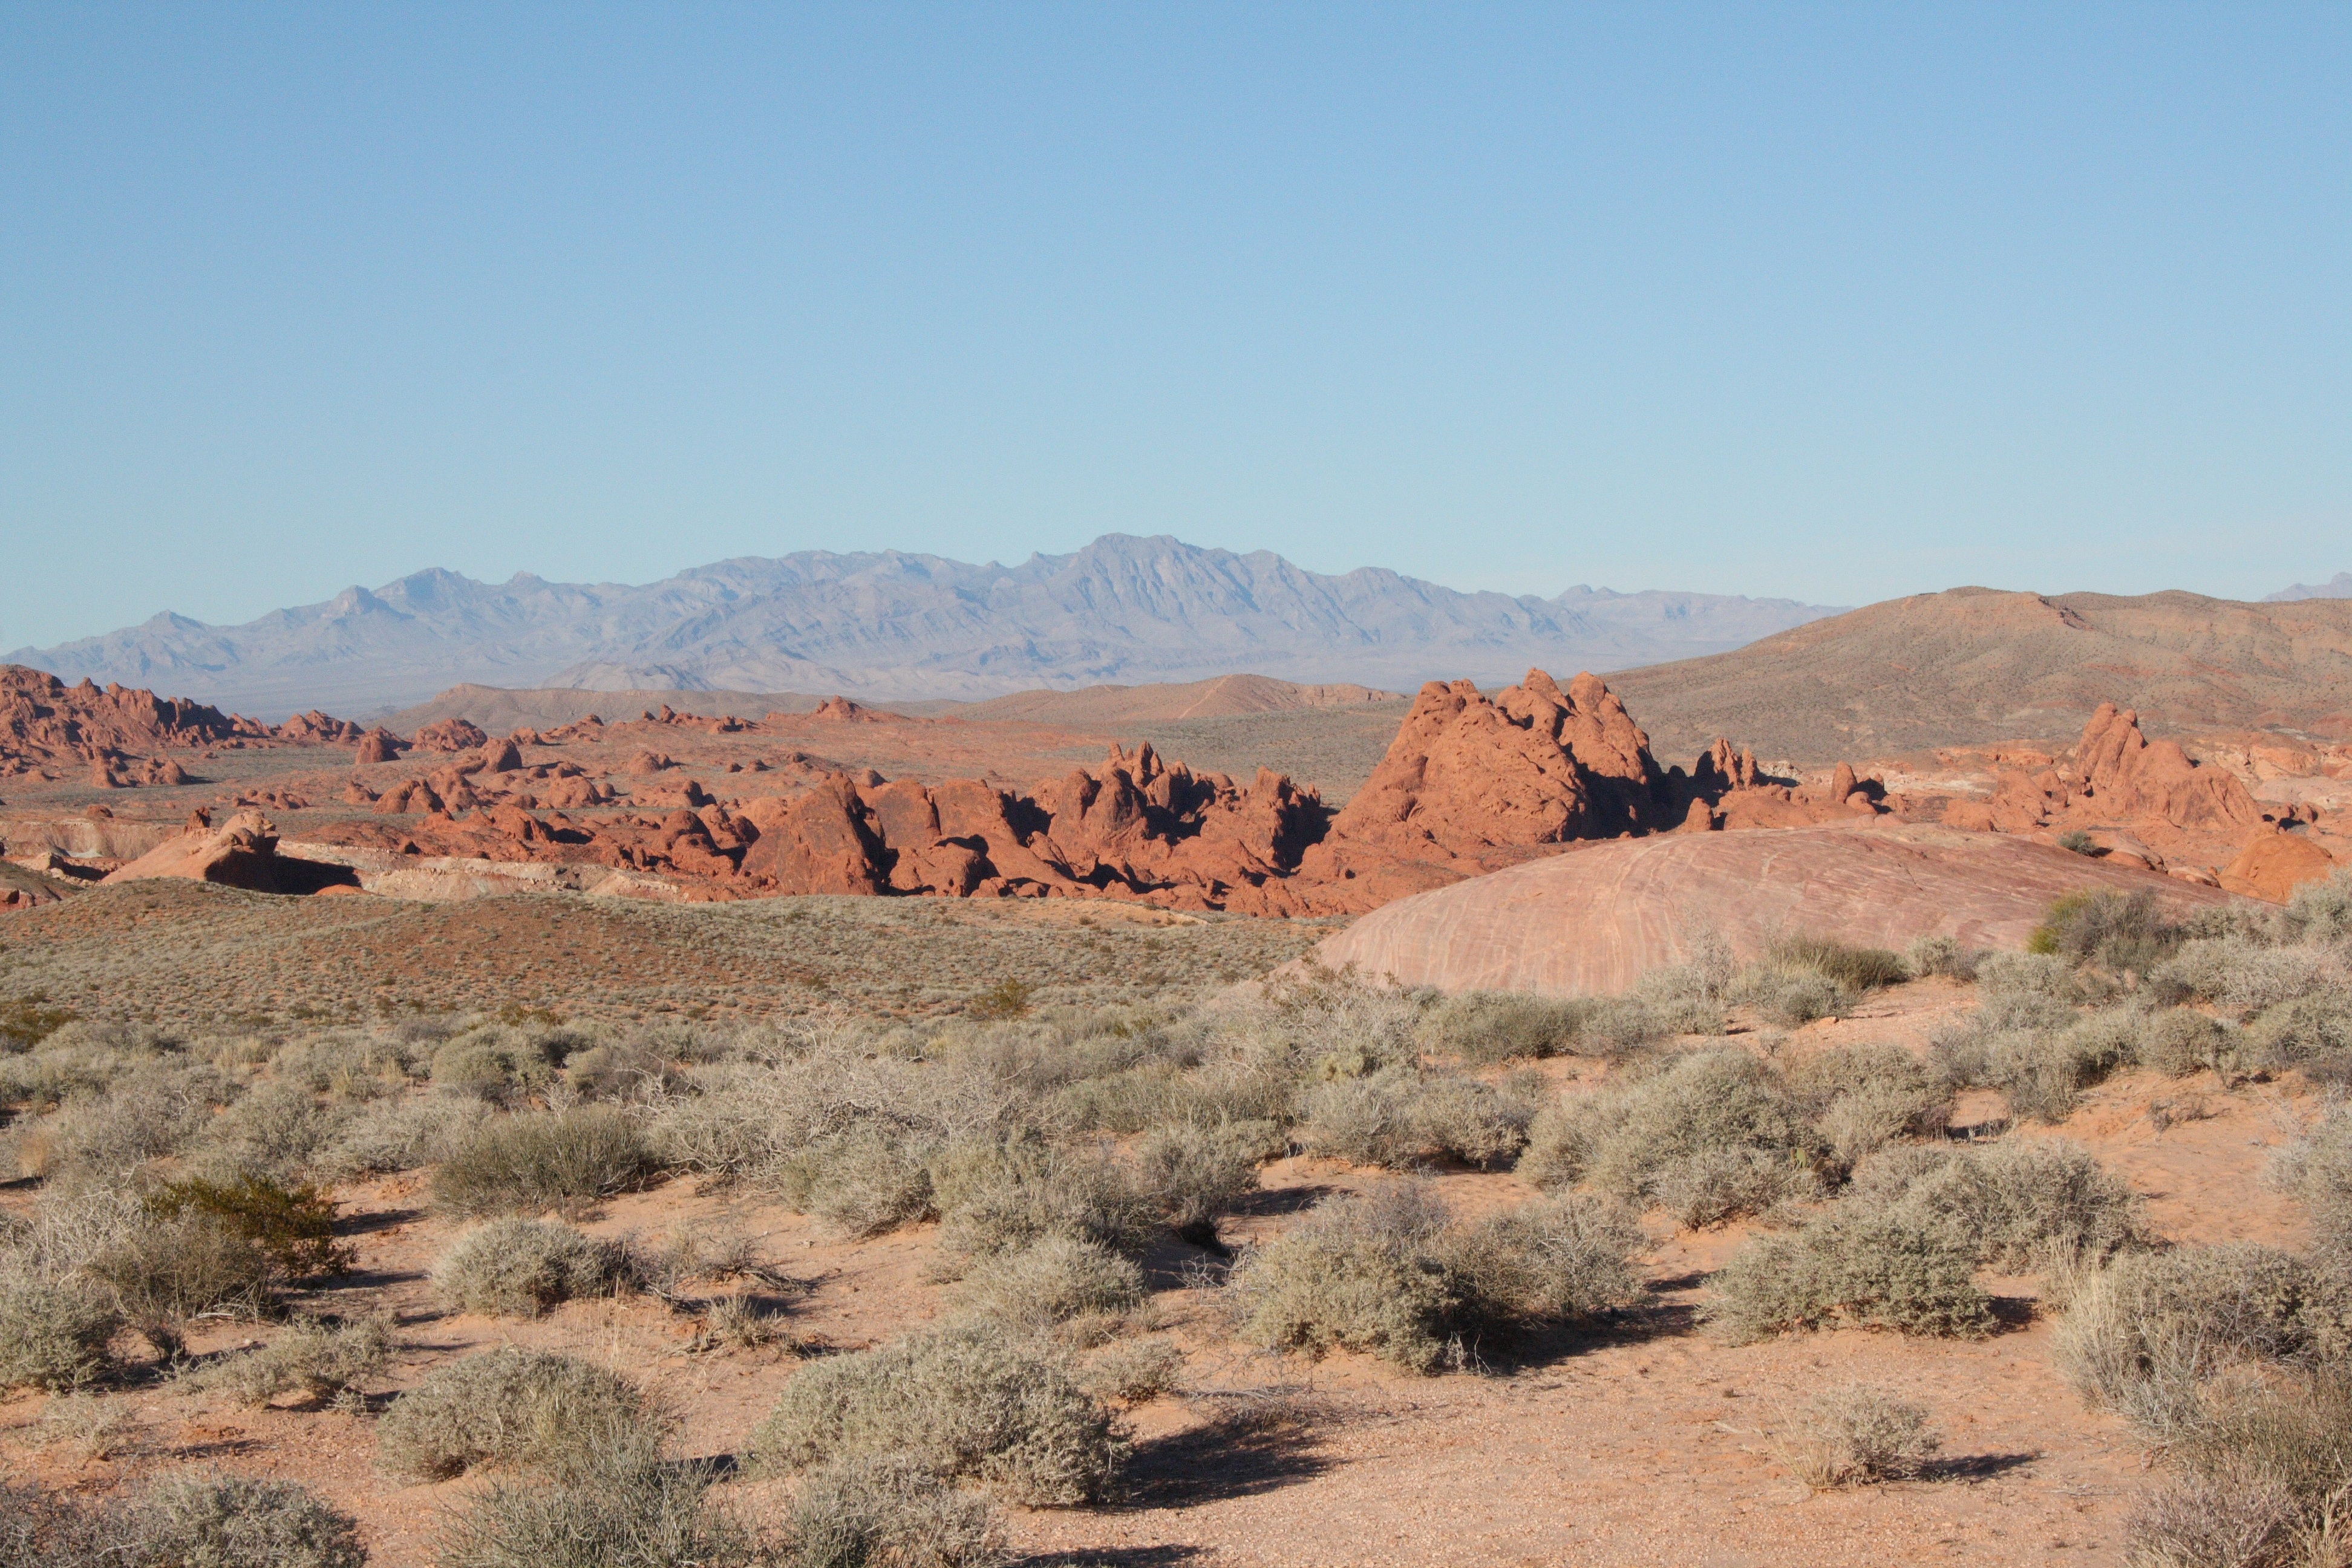
landscape, rock, wilderness, desert, valley, usa, soil, canyon, geology, badlands, plateau, nevada, ecosystem, wadi, butte, steppe, landform, valley of fire, natural environment, geographical feature, aeolian landform